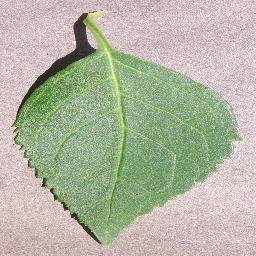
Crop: cherry
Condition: (including_sour)_healthy